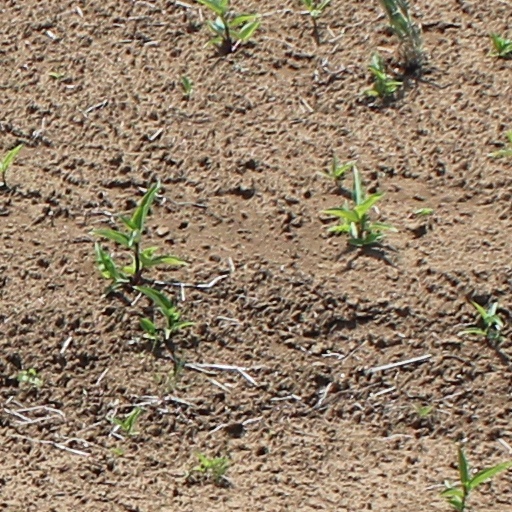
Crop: wheat